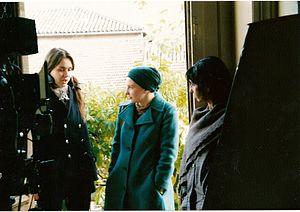
Photo de tournage du film Brodeuses à Fleurie (France). De gauche à droite: Éléonore Faucher, Lola Naymark et Ariane Ascaride.
Lola Naymark, née le 5 avril 1987 à Paris, est une actrice française.